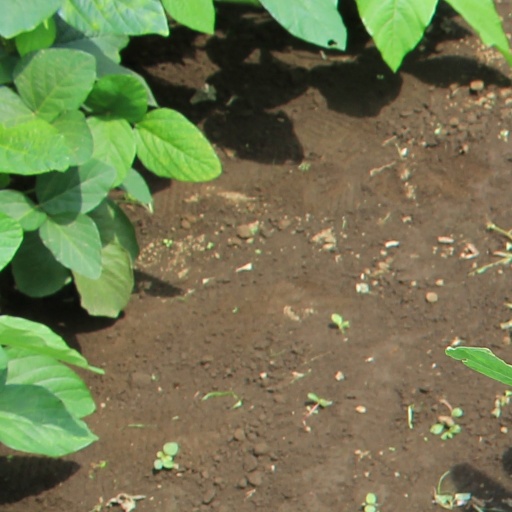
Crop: soybean